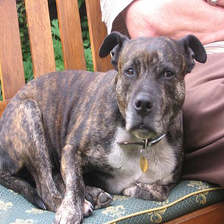
Species: dog
Breed: staffordshire bull terrier